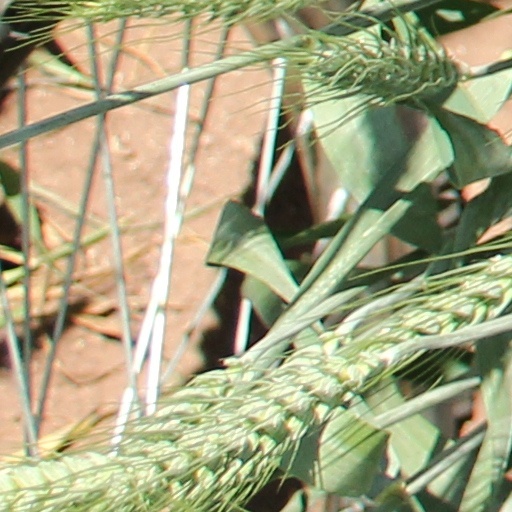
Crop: wheat